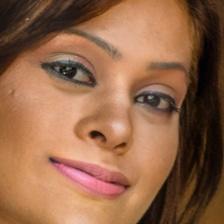
Label: faces